Darjeeling

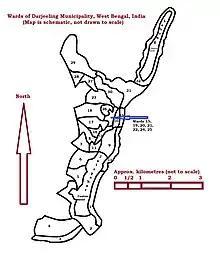
A schematic map of Darjeeling Municipality wards

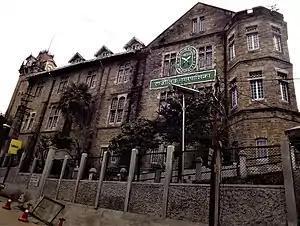
Darjeeling Municipality building

The Darjeeling Municipality is one of the oldest in India, established on 1 July 1850, with ten wards. It was governed by commissioners who were nominated until 1916, then elected until 1932, and nominated again until 1947. After India's independence that year, the commissioners continued to be appointed until 1964, when the first election was held. It was overturned by a court injunction; further elections and continual interference by West Bengal's state government became the prevalent state of affairs. As of 2021, the municipality is governed by a board of councillors headed by a chairperson and a vice chairperson. The number of wards in the municipality increased to 32 in 1988. Wards represent electoral subdivisions; in 2017, 32 councillors were elected, one from each ward. The wards were reorganized and bifurcated in 2011.